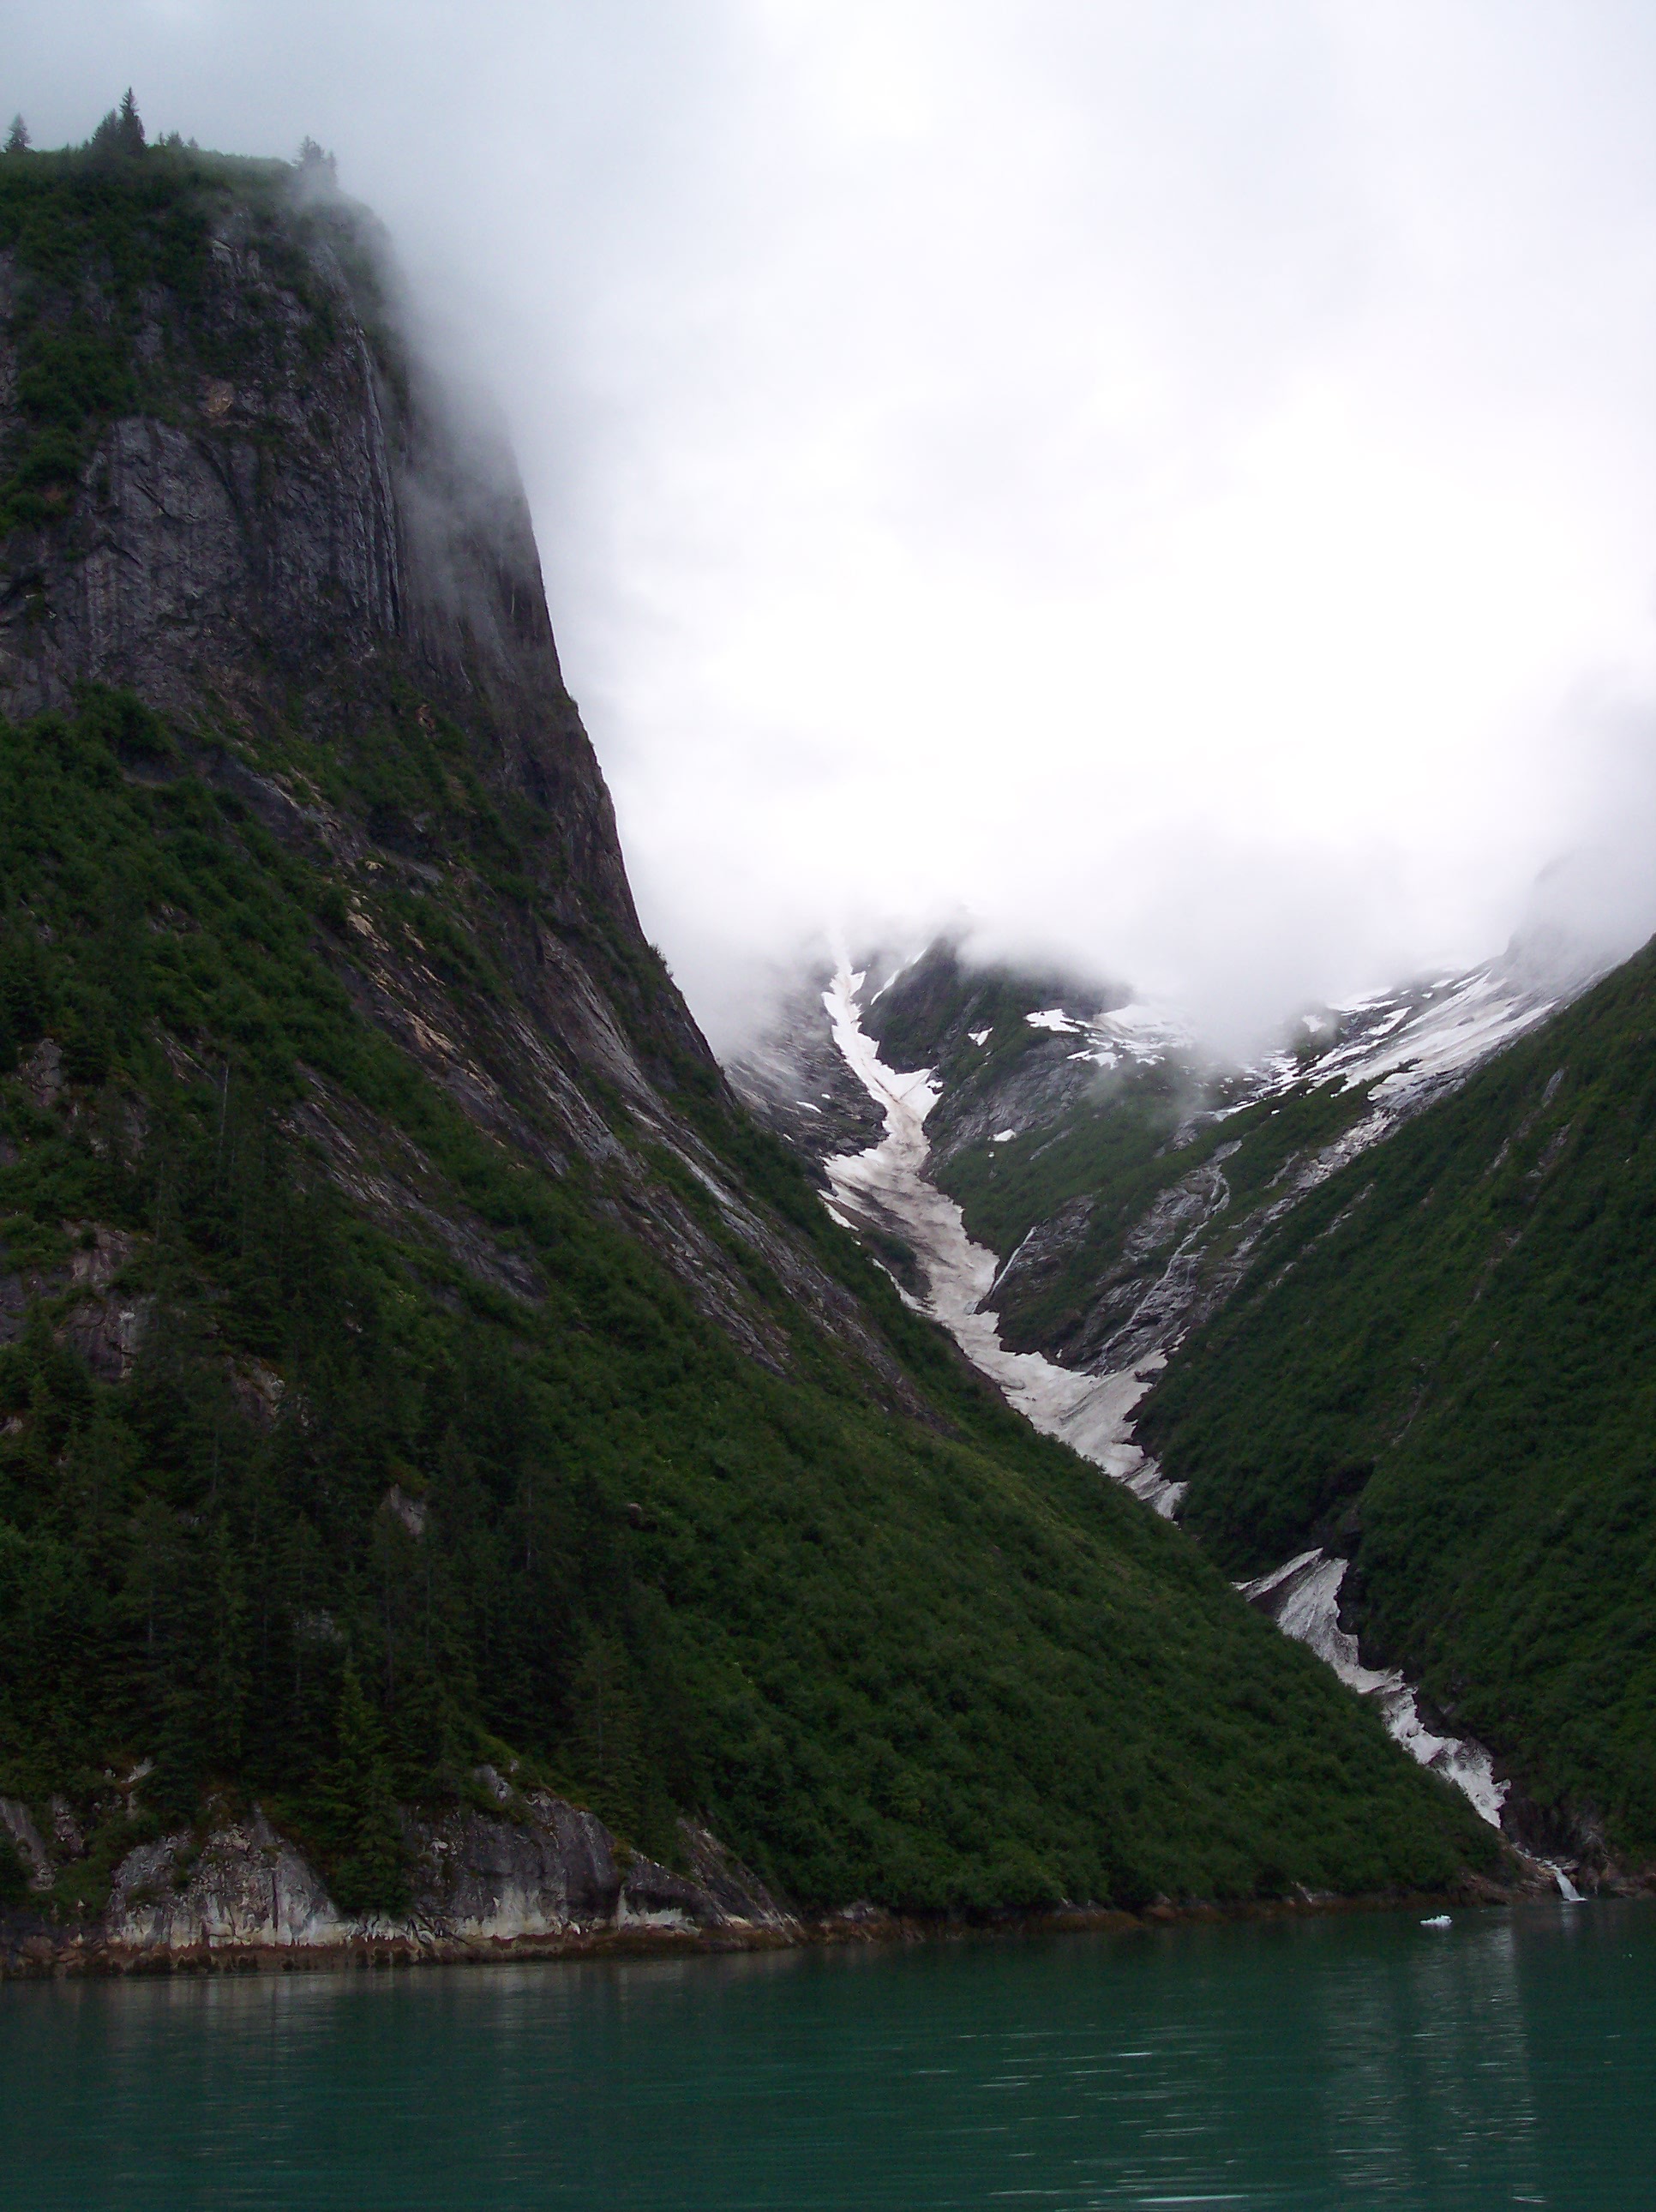
natural, highland, mountainous landforms, body of water, mountain, fjord, water resources, sound, mountain range, hill station, atmospheric phenomenon, lake, water, tarn, fell, valley, mount scenery, glacial lake, glacial landform, sky, terrain, bank, cliff, watercourse, loch, reservoir, alps, moraine, hill, geological phenomenon, landscape, klippe, coastal and oceanic landforms, river, lake district, crater lake